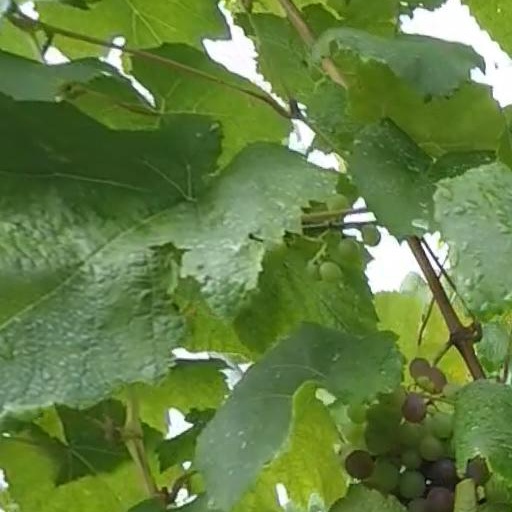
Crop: grape